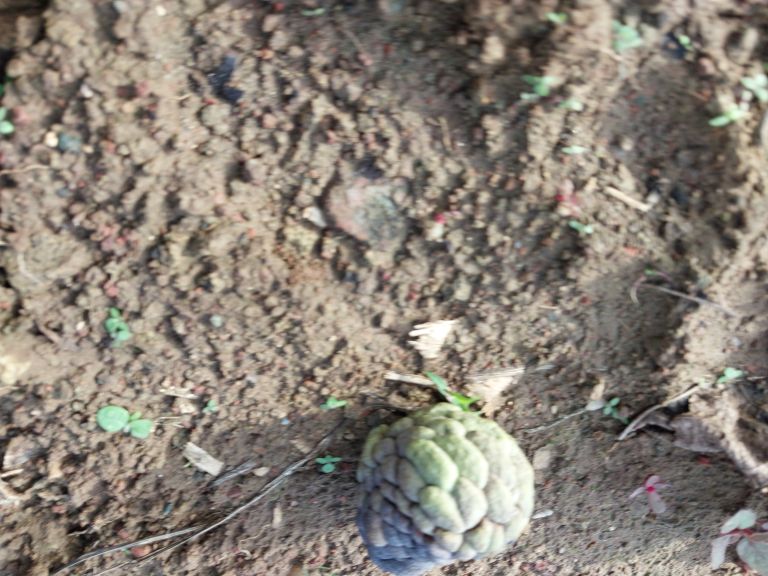
Disease label: Blank Canker